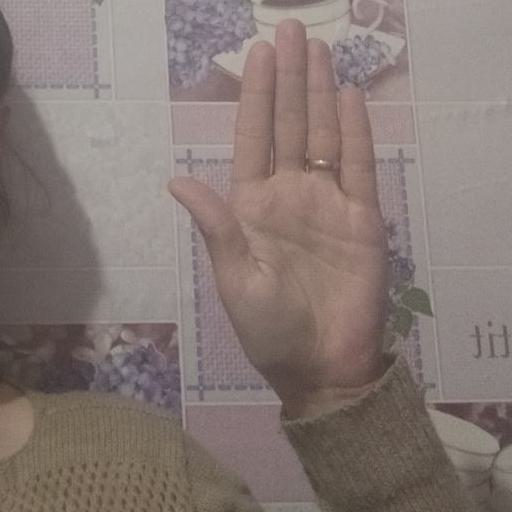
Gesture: stop